Economy of Turkey

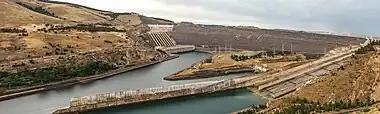
The Atatürk Dam is the largest of the 22 dams in the Southeastern Anatolia Project. The program includes 22 dams, 19 hydraulic power plants, and the irrigation of 1.82 million hectares of land. The total cost of the project is estimated at $32 billion.

Heavy industry is tending to move out of the EU due to Turkey's laxer pollution regulations and cheaper energy.